Bay of Quinte

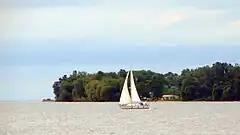
Indian Point of Cressy Point, easternmost point of Prince Edward County and entrance to the Bay of Quinte.

The Bay of Quinte is a long, narrow bay shaped like the letter "Z" on the northern shore of Lake Ontario in the province of Ontario, Canada. It is just west of the head of the Saint Lawrence River that drains the Great Lakes into the Gulf of Saint Lawrence. It is located about east of Toronto and west of Montreal.